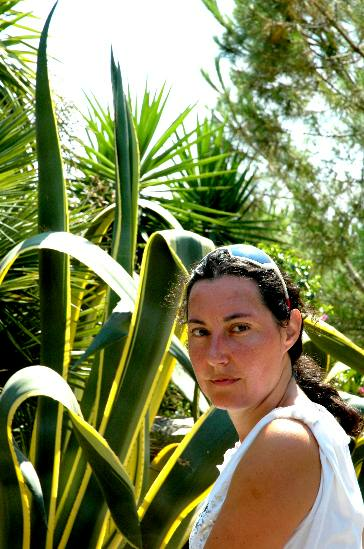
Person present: Yes